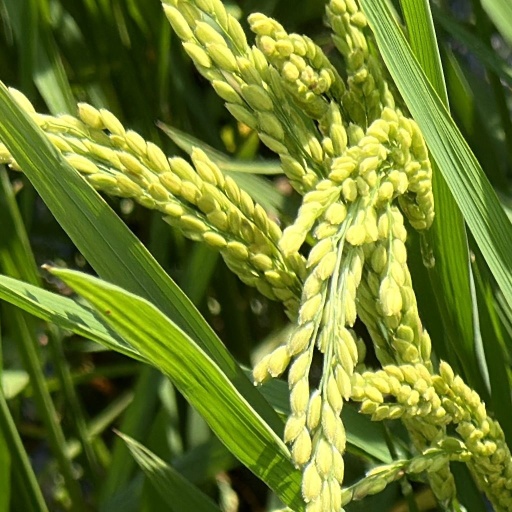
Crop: rice